Tube Alloys

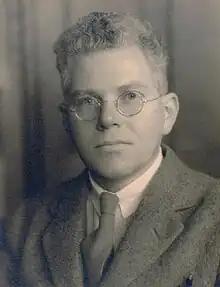
Head and shoulders portrait

Halban's heavy water team from France continued its slow neutron research at Cambridge University; but the project was given a low priority since it was not considered relevant to bomb making. It suddenly acquired military significance when it was realised that it provided the route to plutonium. The British Government wanted the Cambridge team to be relocated to North America, in proximity to the raw materials it required, and where the American research was being done. But Sir John Anderson wanted the British team to retain its own identity, and was concerned that since the Americans were working on nuclear reactor designs using nuclear graphite instead of heavy water as a neutron moderator, that team might not receive a fair share of resources. The Americans had their own concerns, particularly about security, since only one of the six senior scientists in the group was British. They also had concerns about patent rights; that the French team would attempt to patent nuclear technology based on the pre-war work. As a compromise, Thomson suggested relocating the team to Canada.